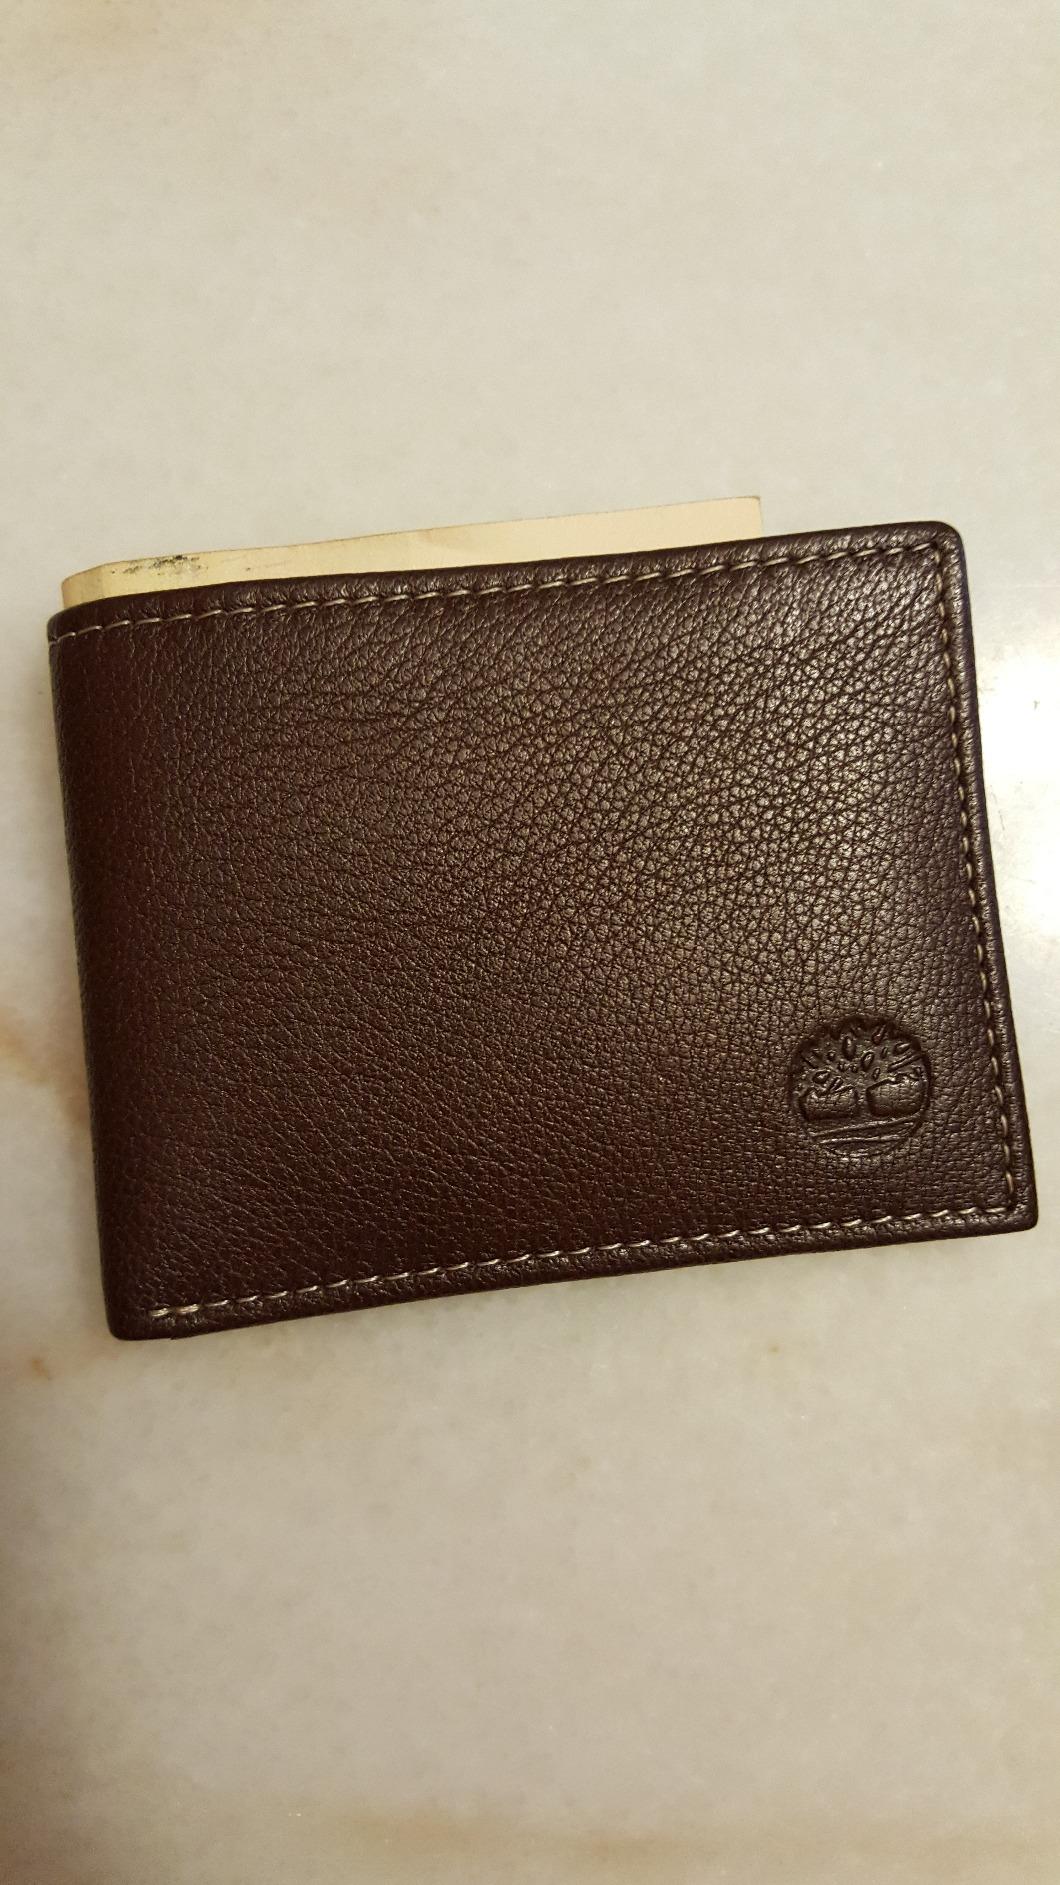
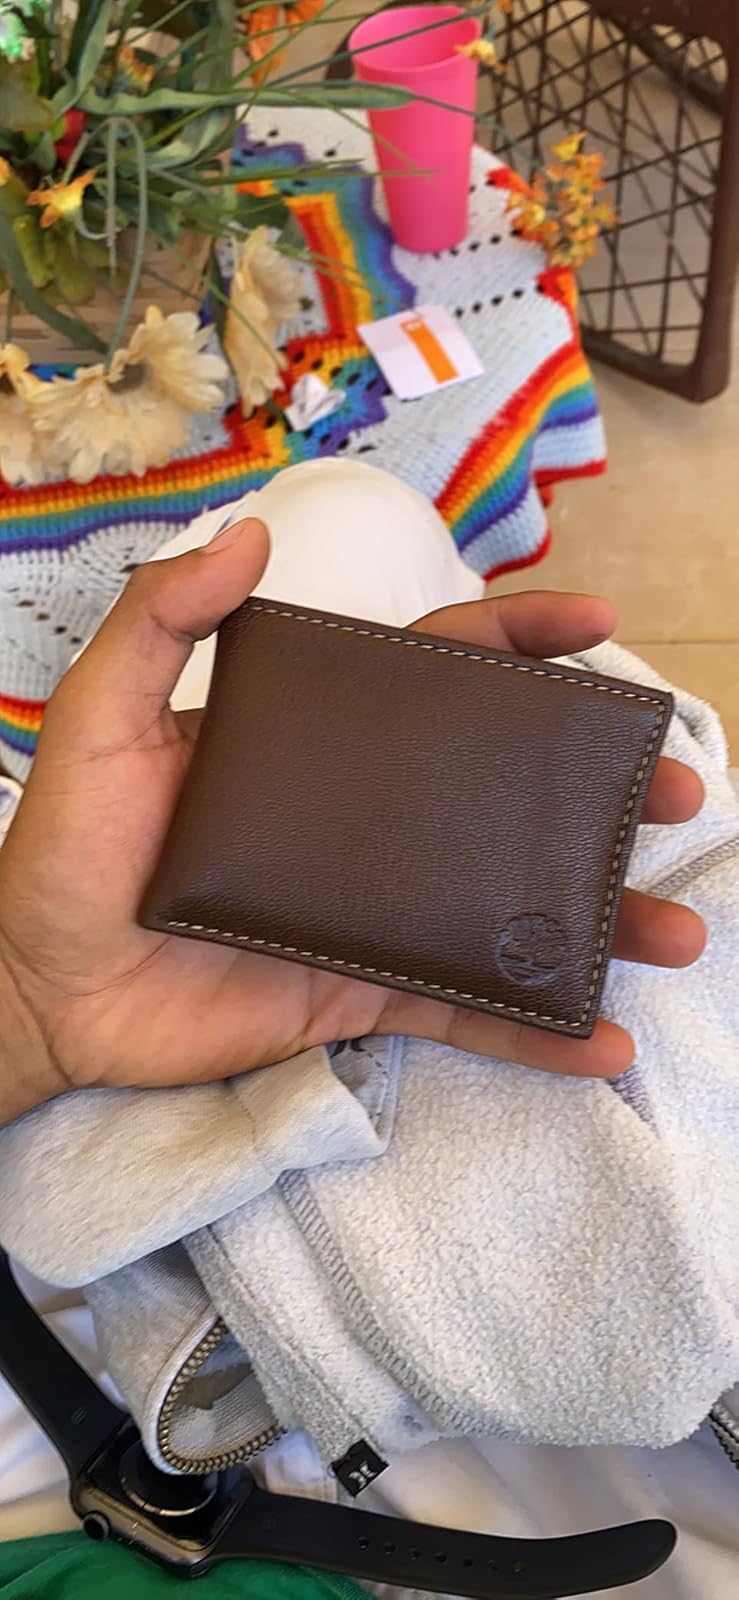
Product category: accessories_wallet
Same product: yes